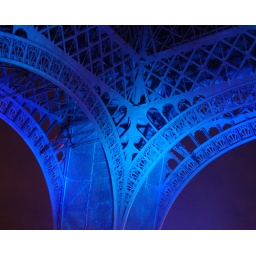
The tower is bathed in blue light in honor of France's presidency of the European Union this term.